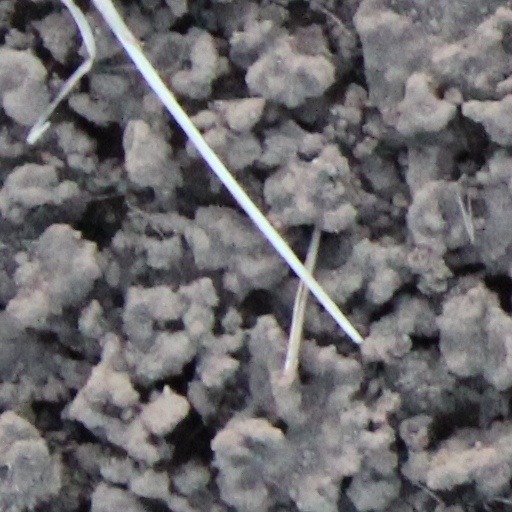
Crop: wheat